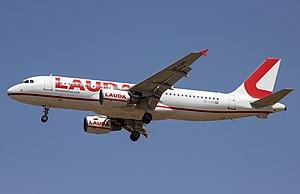
Lauda, officiellement Laudamotion GmbH, est une compagnie aérienne autrichienne à bas prix basée dans le parc d'affaires Concorde à Schwechat, près de Vienne, Autriche